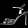
Label: Sandal